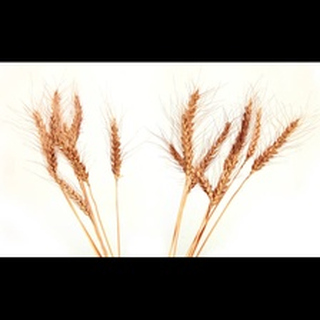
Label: wheat_blast